Ortonovo

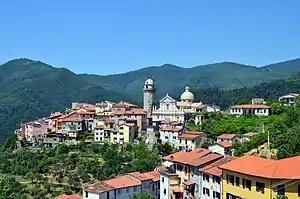
Panorama.

Ortonovo is a "frazione" (borough) in the comune of Luni in the Province of La Spezia, Liguria, north-western Italy. It is located about southeast of Genoa and about east of La Spezia.